Hong Jin-young

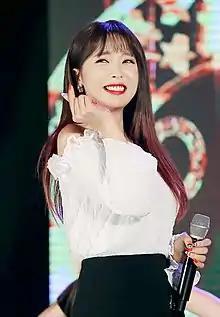
Hong Jin-young in 2017

Hong Jin-young (born August 9, 1985) is a South Korean trot singer, actress, and entertainer. She was a member of the short-lived South Korean girl group SWAN, which debuted in 2007. In 2009, she returned to the music scene, debuting as a trot singer. She is known for her vocal ability, signature aegyo, appearances on many variety programs, and prevalence at events throughout South Korea all year round.